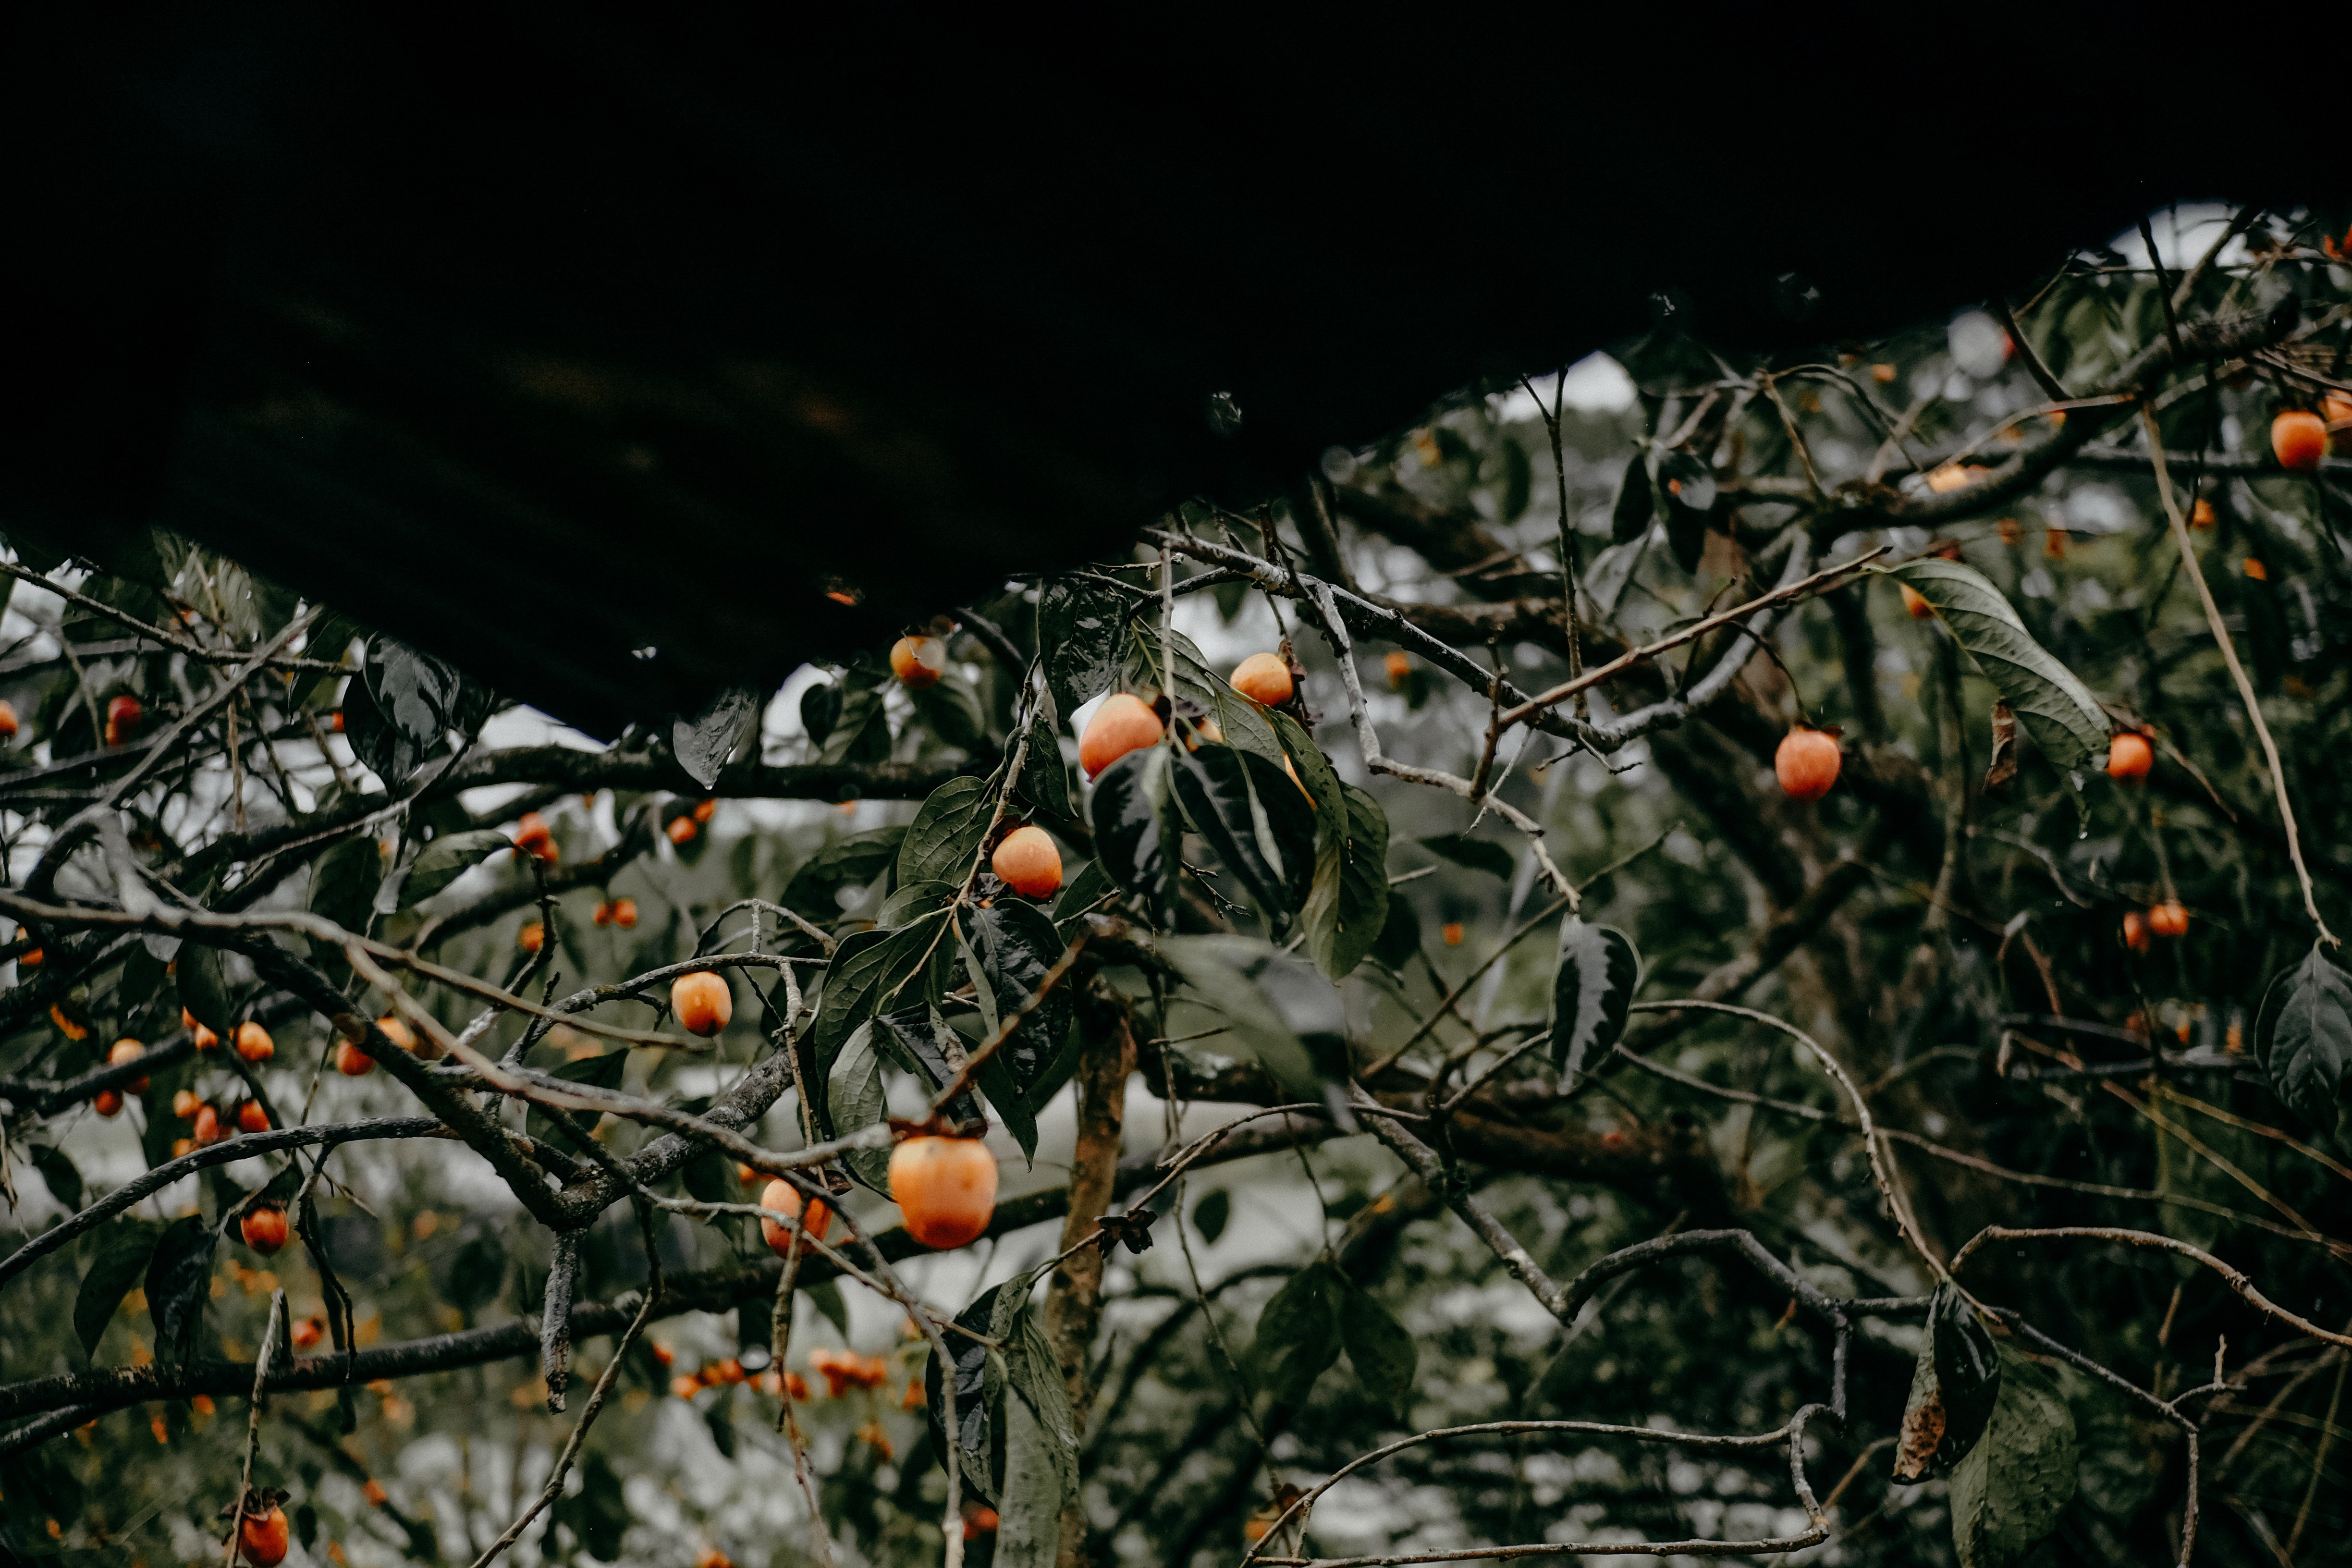
fruit tree, tree, plant, persimmon, branch, fruit, ebony trees and persimmons, orange, leaf, common persimmon, diospyros, twig, flower, hippophae, citrus, autumn